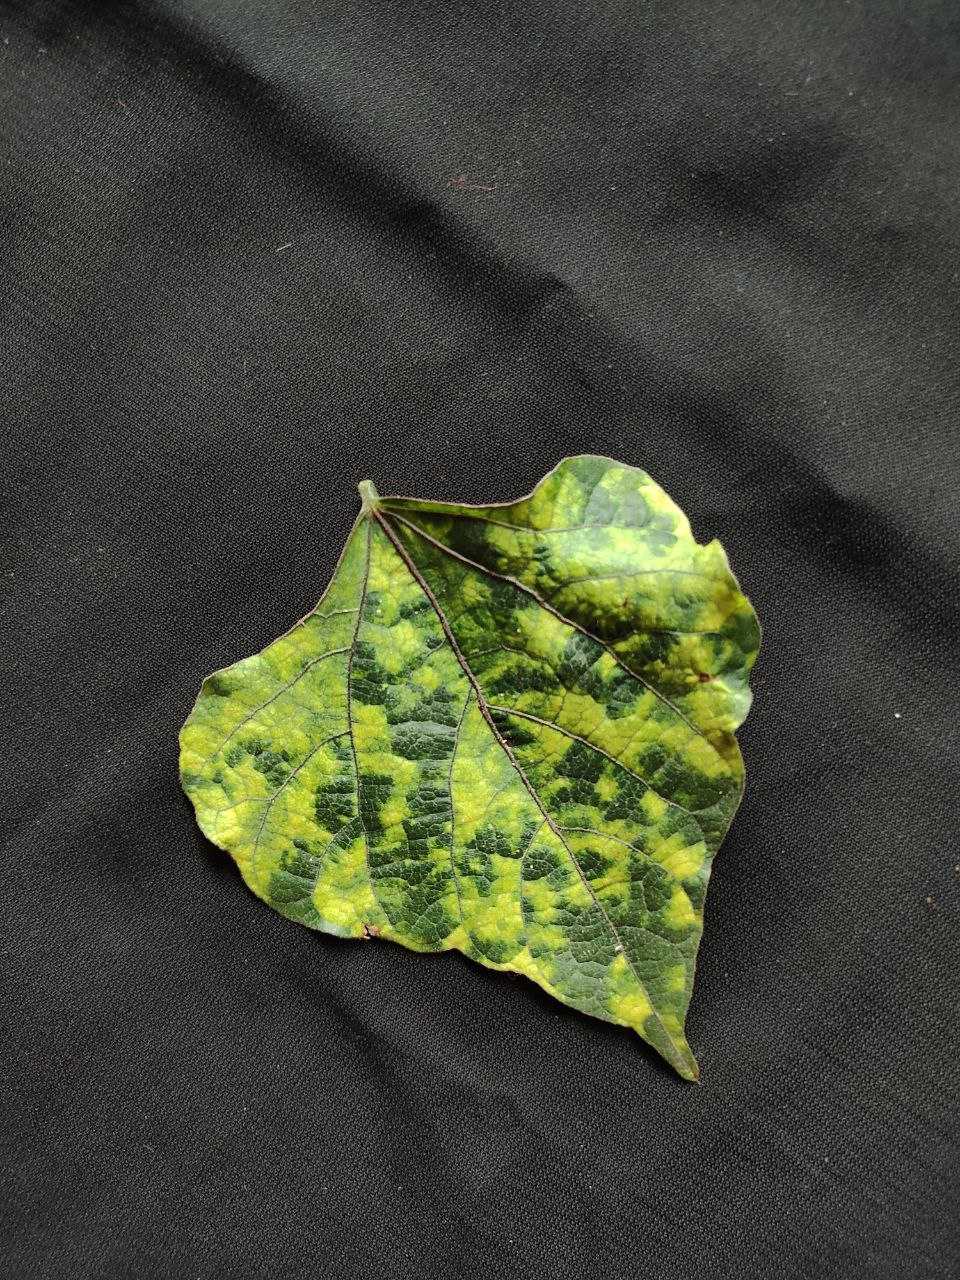
Crop: bean
Leaf condition: Mosaic Virus